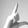
ASL letter: L